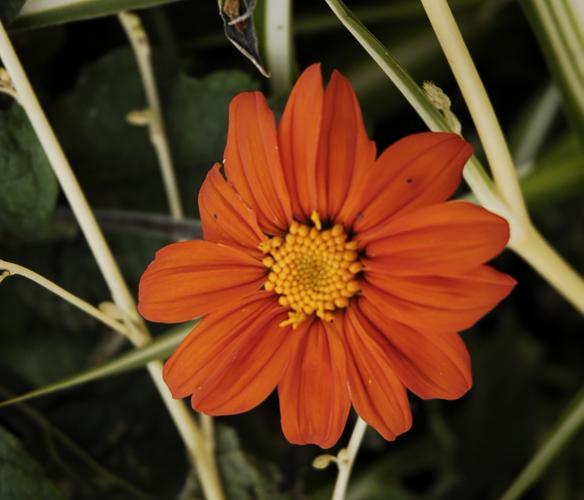
Label: orange dahlia